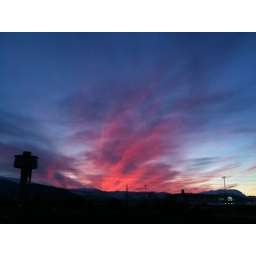
red clouds over Sulmona